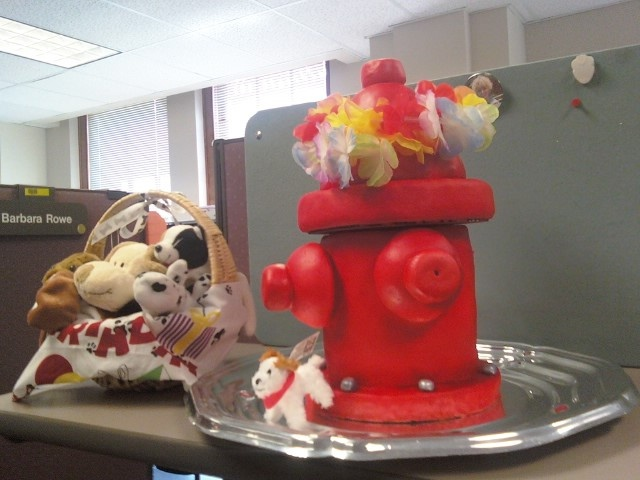
Decorated dessert item displayed on platter next to basket with stuffed toy animals.
Basket of stuffed animals next to a cake decorated as a fire hydrant.
A fake fire hydrant on a plate next to a basket of toys.
The basket of stuffed puppies is next to a red cake fire hydrant.
this is a red cake with a dog on it